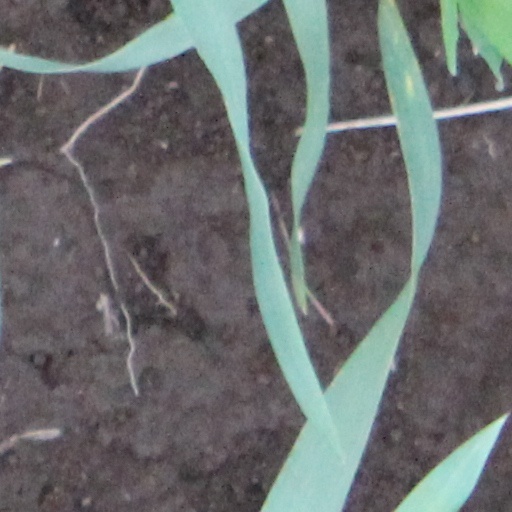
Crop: wheat